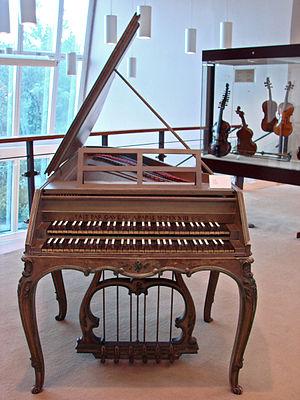
Clavecin Gaveau (1923)
Gaveau est une manufacture de pianos française. Le premier atelier de fabrication a été installé à Paris en 1847 par Joseph Gabriel Gaveau, et les usines ont définitivement fermé en 1965. Elle est depuis 2000 la propriété de Hubert Martigny, qui a également racheté Érard et Pleyel.